Evangelos Florakis Naval Base explosion

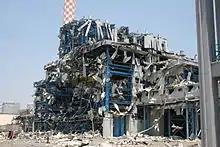
The Vasilikos power station two days after the explosion

As a result of the incident, demonstrations were held in the capital Nicosia by angered citizens, leading to the resignation of the Cypriot Defence Minister, Costas Papacostas, and the National Guard Commander-in-Chief, General Petros Tsalikidis. The government announced that an independent inquiry into the incident would be held and Cyprus Police announced that it would launch a criminal investigation. The explosion destroyed several houses and over 250 others suffered lesser damage, displacing approximately 150 people.